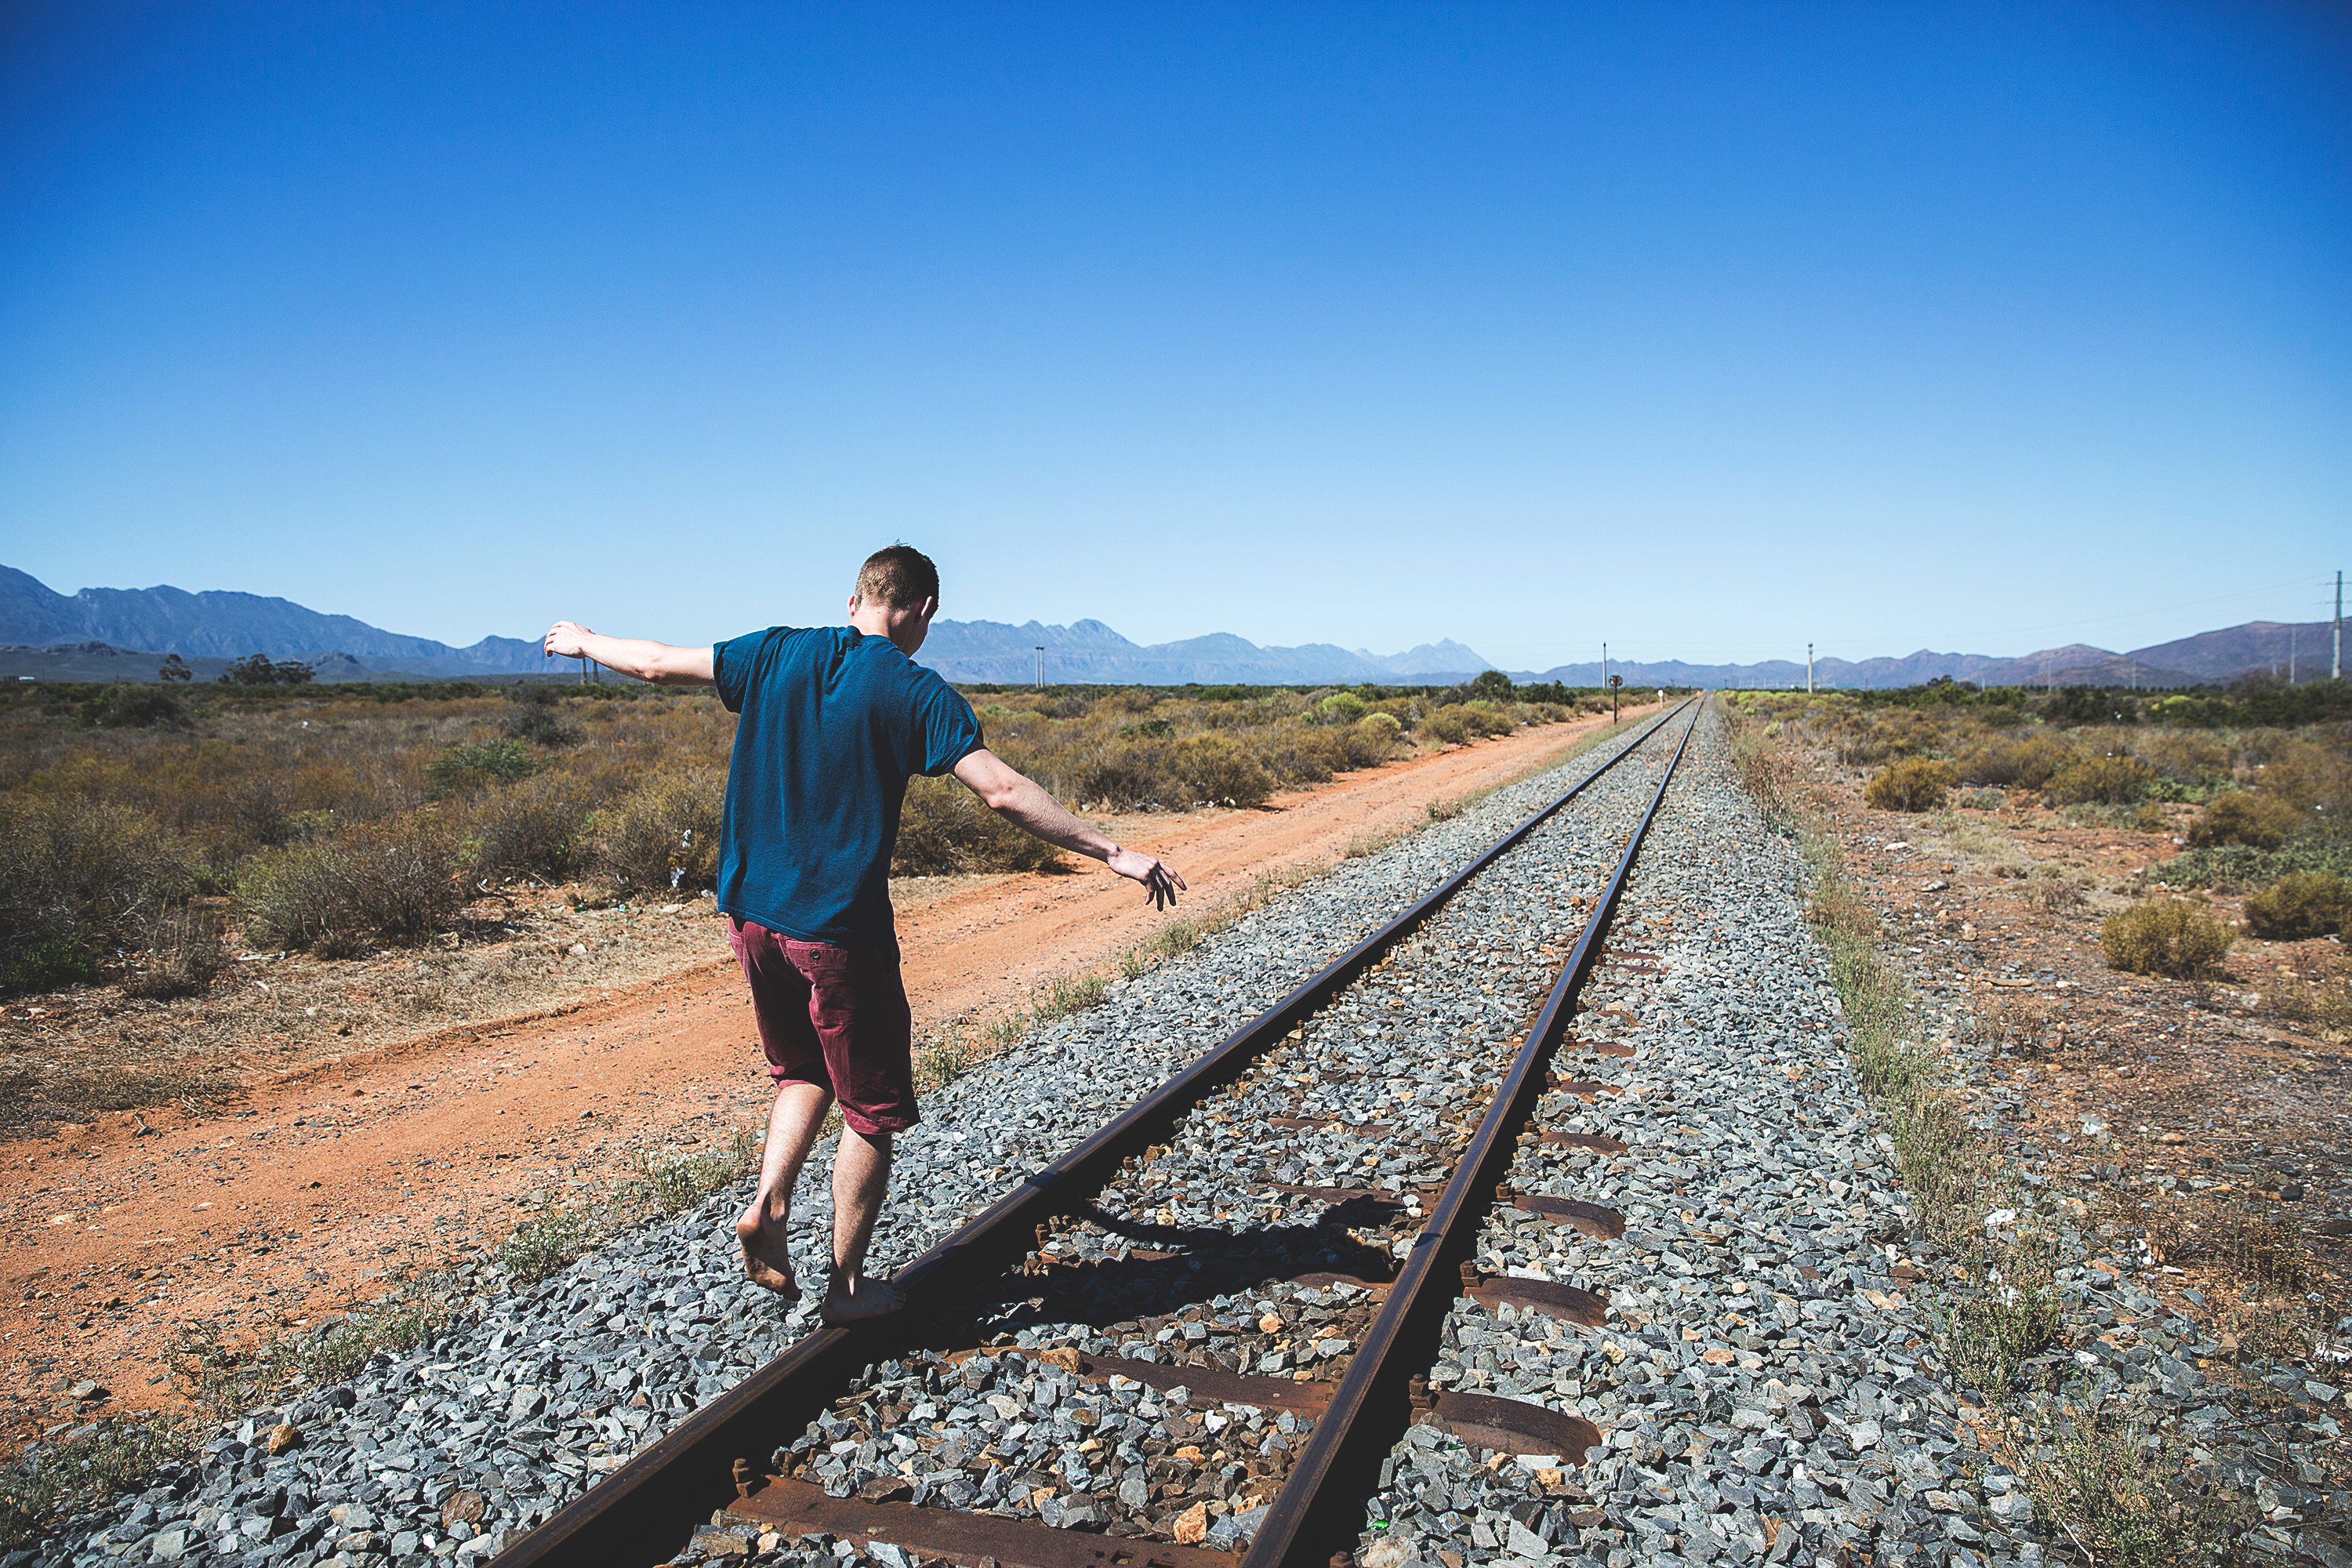
mountain, track, field, transport, vehicle, rural area